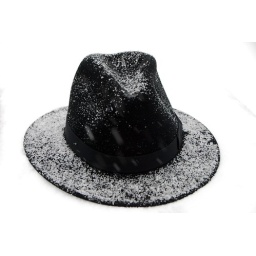
black hat in snow 1 full bp